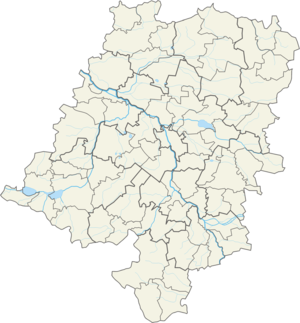
Cisek est une gmina rurale du powiat de Kędzierzyn-Koźle, Opole, dans le sud-ouest de la Pologne. Son siège est le village de Cisek, qui se situe environ 8 km au sud de Kędzierzyn-Koźle et 47 km au sud-est de la capitale régionale Opole.
Głogówek est une gmina mixte du powiat de Prudnik, Opole, dans le sud-ouest de la Pologne, sur la frontière avec la République tchèque. Son siège est la ville de Głogówek, qui se situe environ 21 km à l'est de Prudnik et 37 km au sud de la capitale régionale Opole.
Dobrodzień est une gmina mixte du powiat de Olesno, Opole, dans le sud-ouest de la Pologne. Son siège est la ville de Dobrodzień, qui se situe environ 17 km au sud d'Olesno et 37 km à l'est de la capitale régionale Opole.
Lewin Brzeski est une gmina mixte du powiat de Brzeg, Opole, dans le sud-ouest de la Pologne. Son siège est la ville de Lewin Brzeski, qui se situe environ 17 km au sud-est de Brzeg et 25 km au nord-ouest de la capitale régionale Opole.